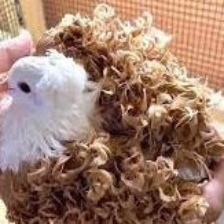
Species: FRILL BACK PIGEON
Scientific name: COLUMBA LIVIA DOMESTICA